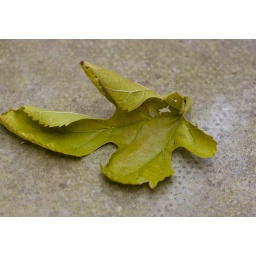
on the ground in the passage behind the house